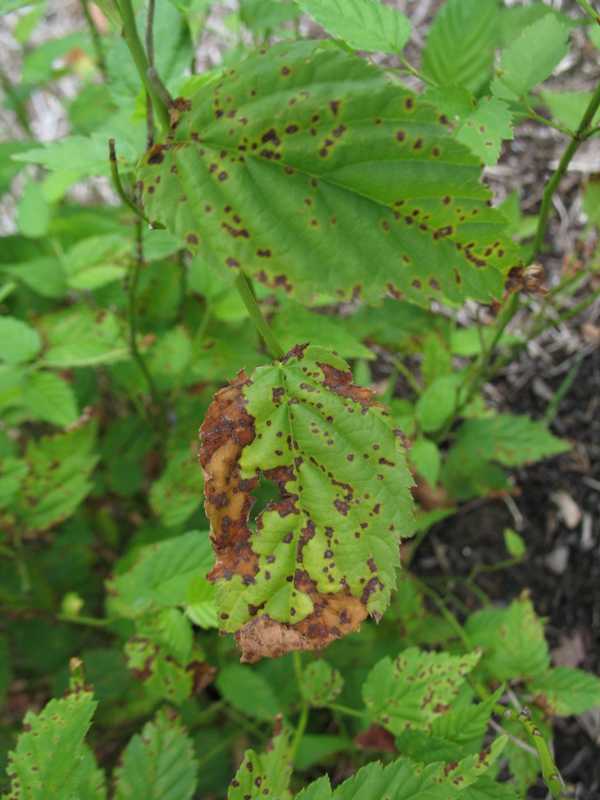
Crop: cherry
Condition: spot